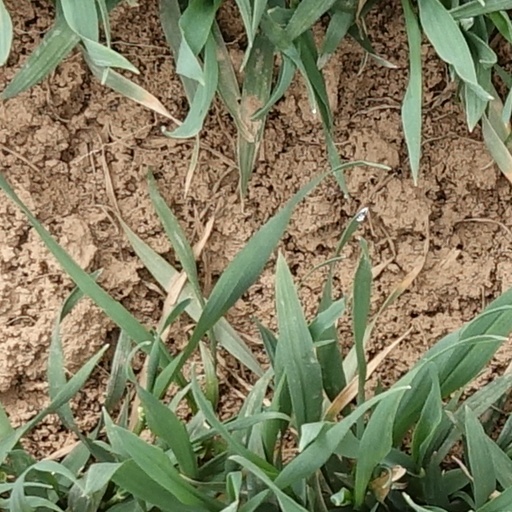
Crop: wheat